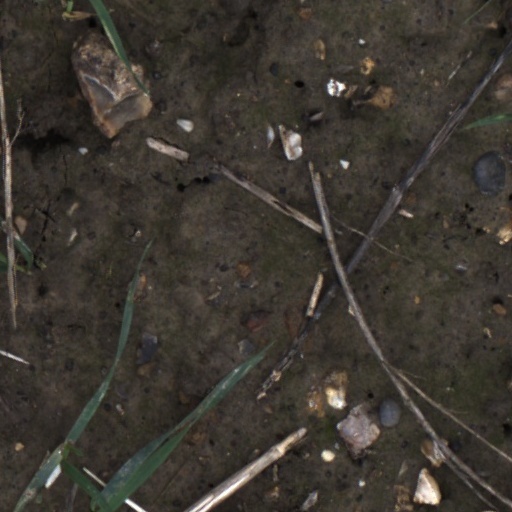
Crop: wheat